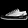
Label: Sneaker